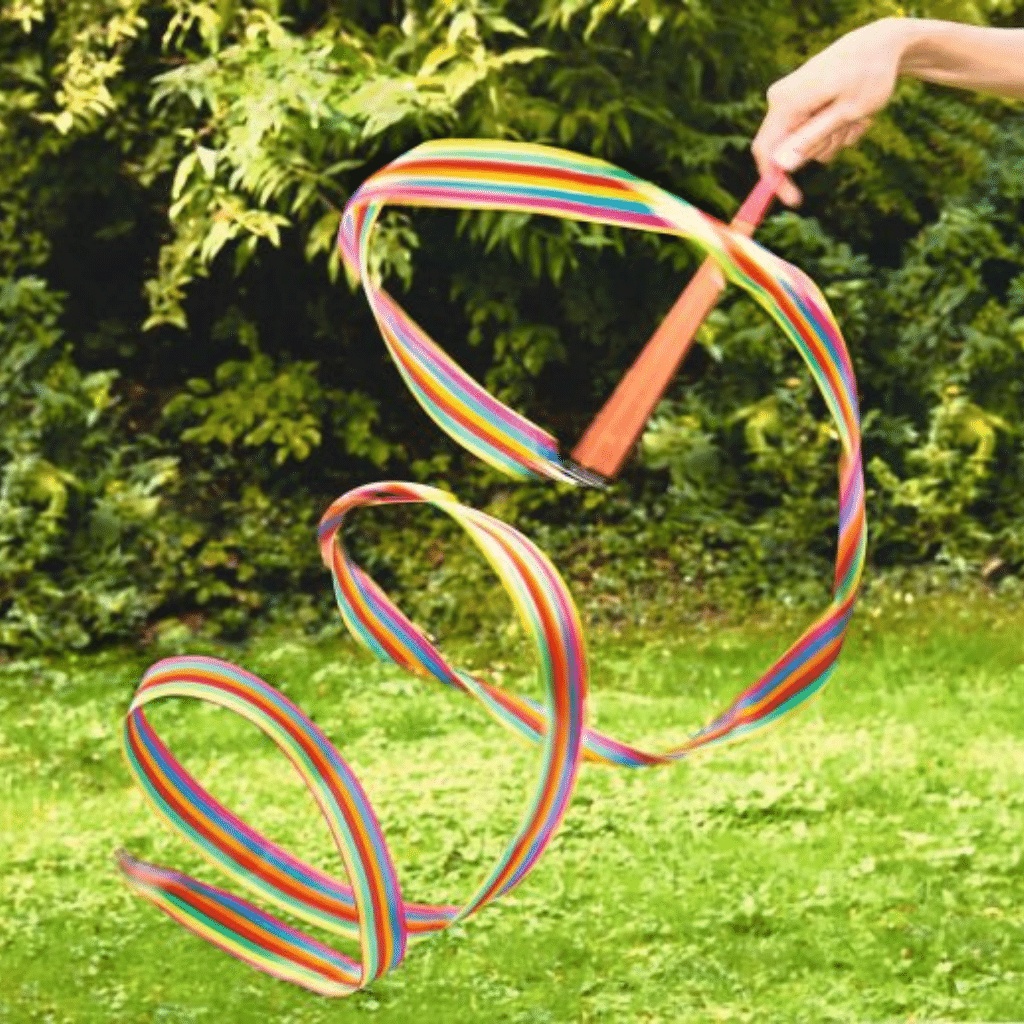
Bontgekleurd danslint Moses
Ken je dit geweldige danslint nog? Pak de houten stok, zwier en zwaai.
Brand: moses.
Category: Sporting Goods > Athletics > Basketball > Basketball Hoop Parts & Accessories